Hans Otto Roth

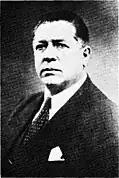
Rudolf Brandsch (pictured here) and Roth were rivals in the German Party for most of Roth's career.

In the 1919 Romanian general election, Roth won a seat in the Chamber of Deputies representing the German Party. In a speech in October, the month before the elections, he stated his campaign consisted of renewing confidence in the national vitality of Saxons, recognizing that the rejection of Hungary was not a betrayal and was justified citing the "abandonment" of the minority, and affirming that the pledges of King Ferdinand I to follow the results of the Great National Assembly of Alba Iulia were honest.